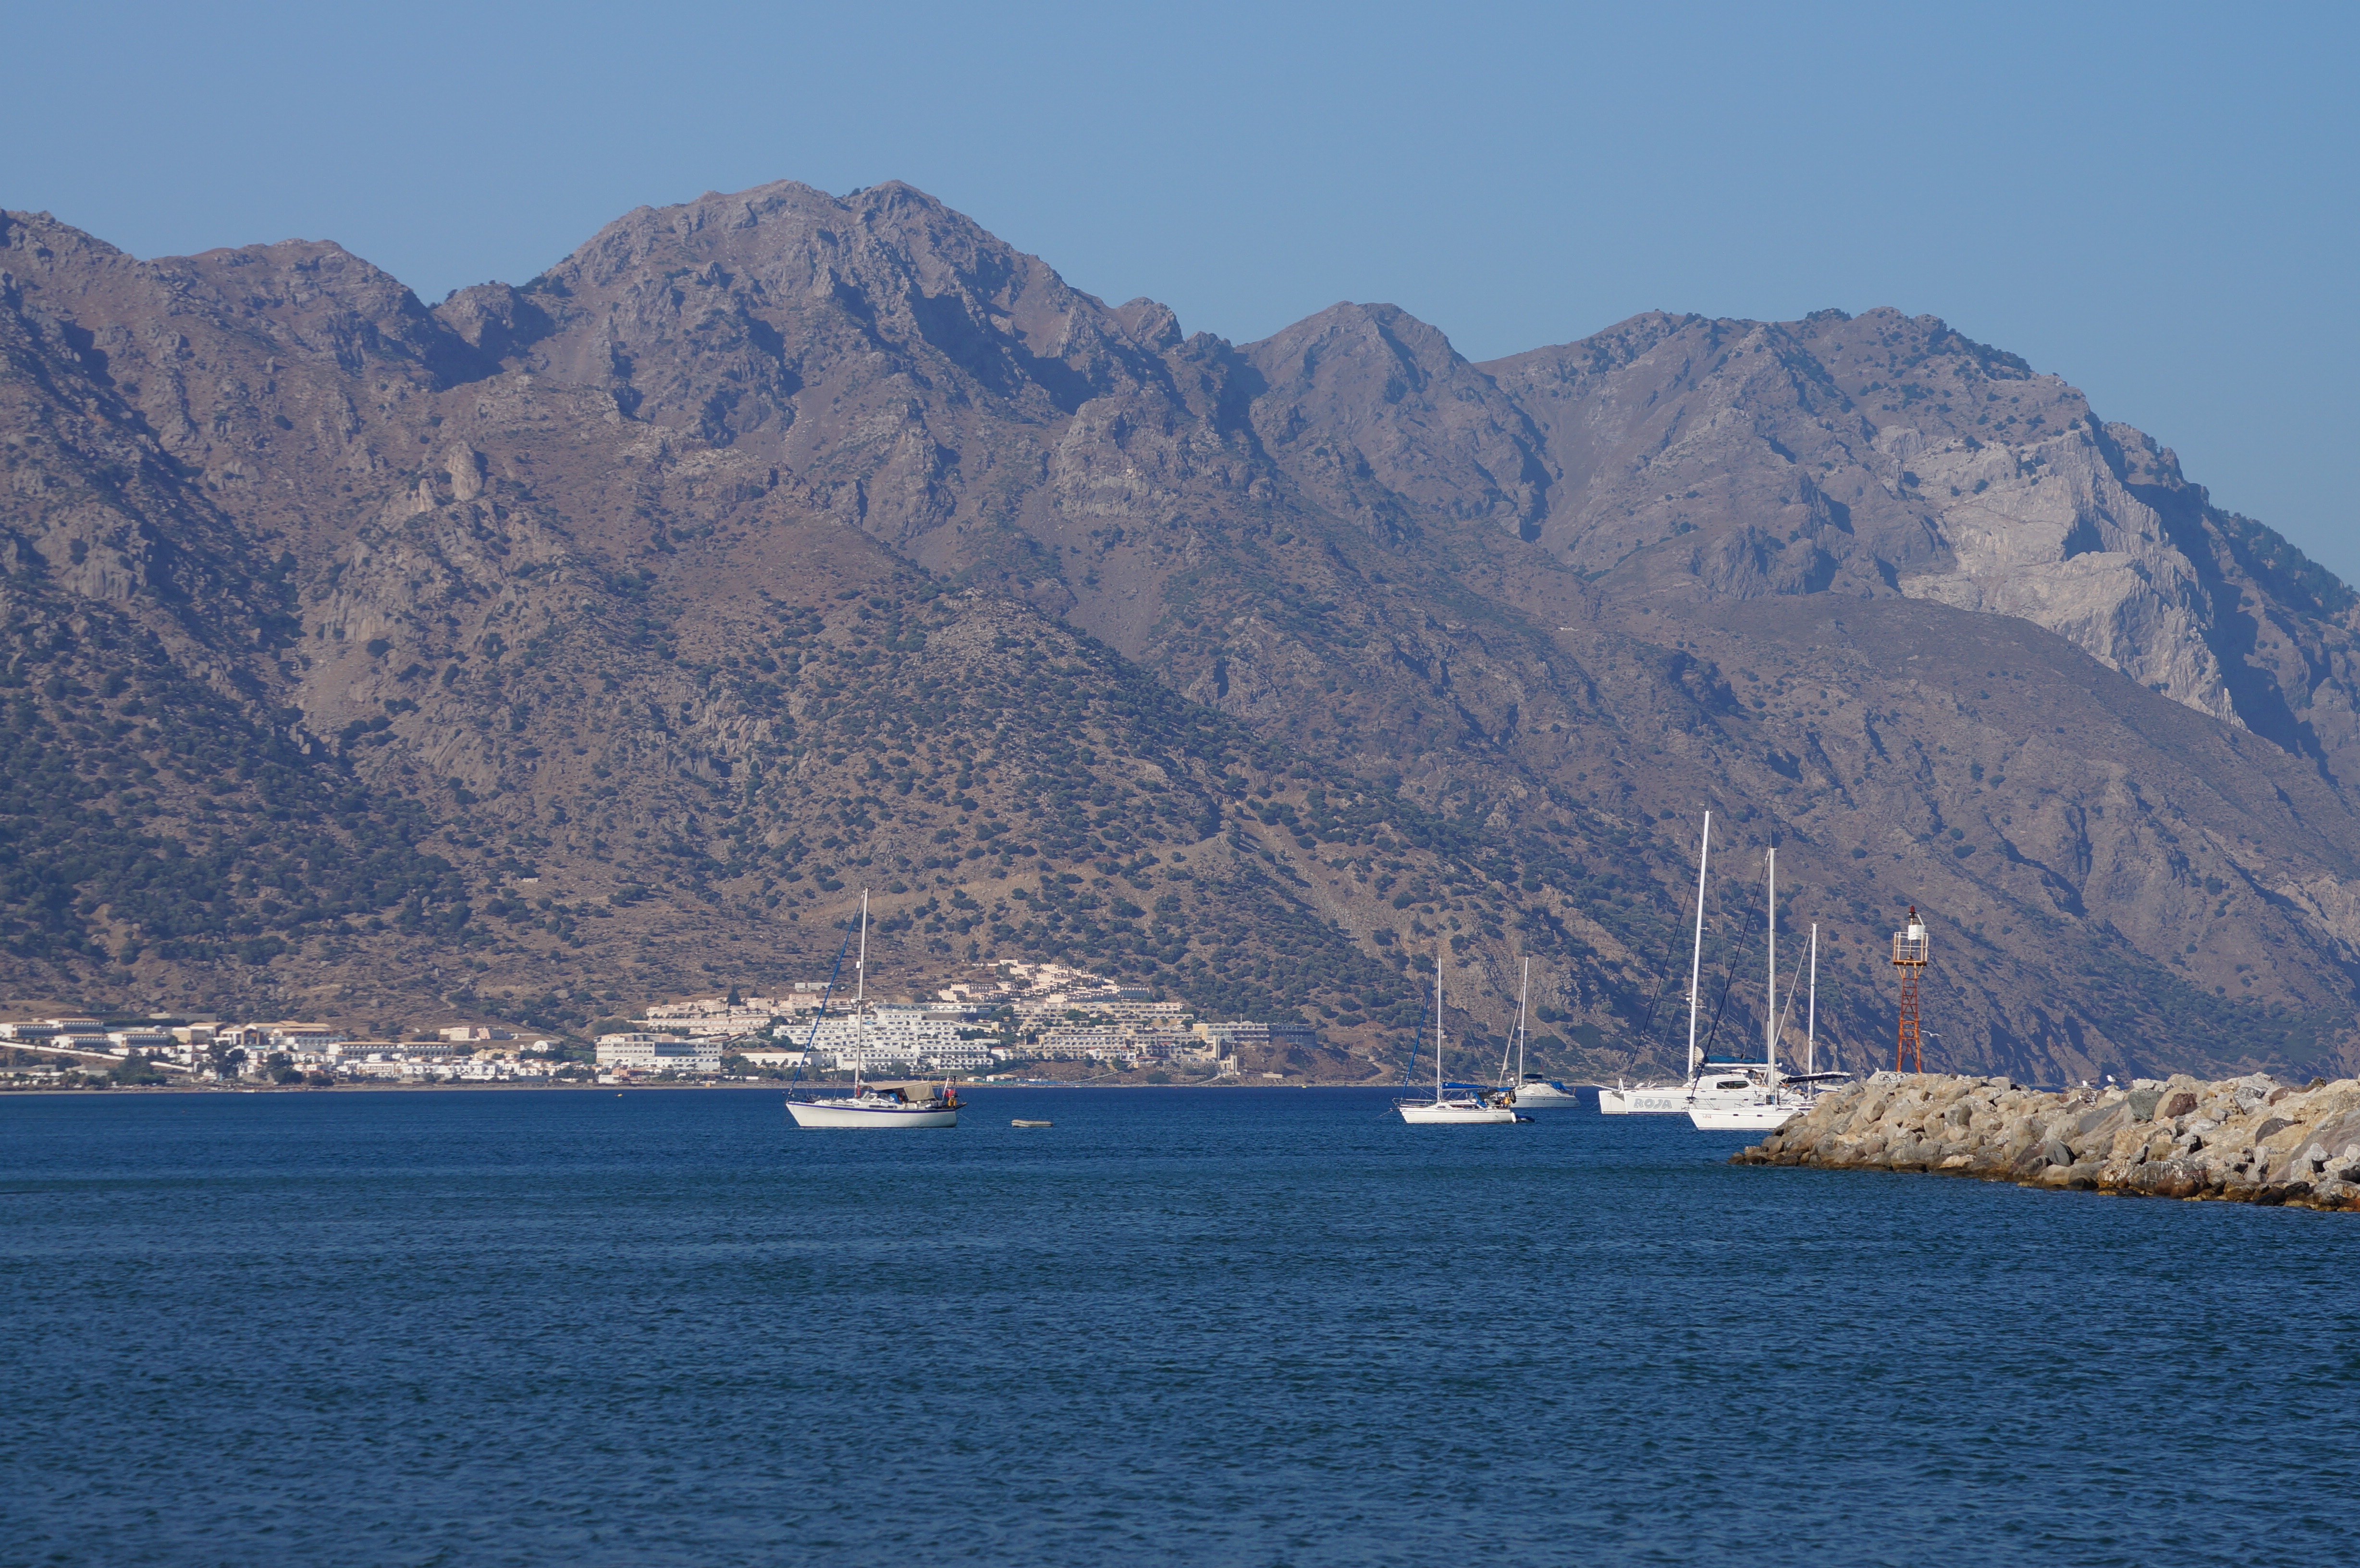
sea, coast, water, ocean, horizon, mountain, sky, boat, hill, lake, mountain range, ship, inlet, calm, bay, island, fjord, marina, port, ferry, headland, boats, marine, greece, channel, fell, loch, cape, kos, lake district, promontory, coastal and oceanic landforms